Neo-fascism

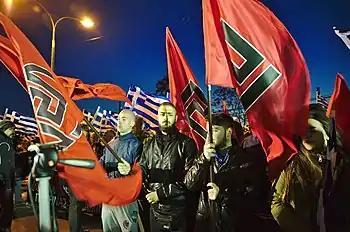
Members of the Greek neo-fascist organisation Golden Dawn in 2015

Neo-fascism is a post-World War II far-right ideology which includes significant elements of fascism. Neo-fascism usually includes ultranationalism, ultraconservatism, racial supremacy, right-wing populism, authoritarianism, nativism, xenophobia, and anti-immigration sentiment, as well as opposition to social democracy, parliamentarianism, Marxism, communism, socialism, liberalism, neoliberalism, and liberal democracy.